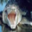
Label: crocodile